Al-Mahawil District

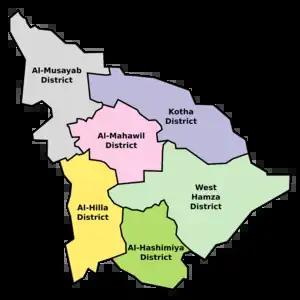
Map of Babil Governorate showing districts

Al-Mahawil is a district in Babil Governorate, Iraq. It is centred on the town of Al-Mahawil.